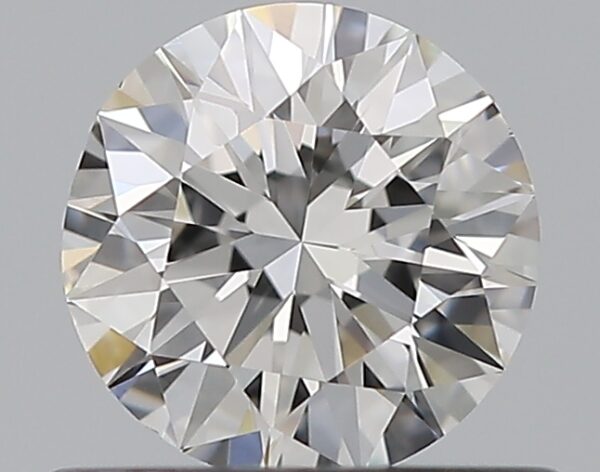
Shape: round
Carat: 0.5
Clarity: VS1
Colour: G
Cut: EX
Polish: EX
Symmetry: VG
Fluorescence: F
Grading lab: GIA
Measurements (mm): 5.07 x 5.13 x 3.16